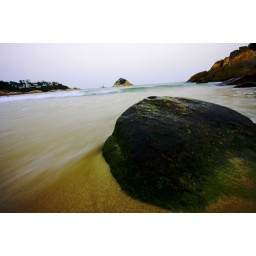
another rock at Shek O beach in HK.